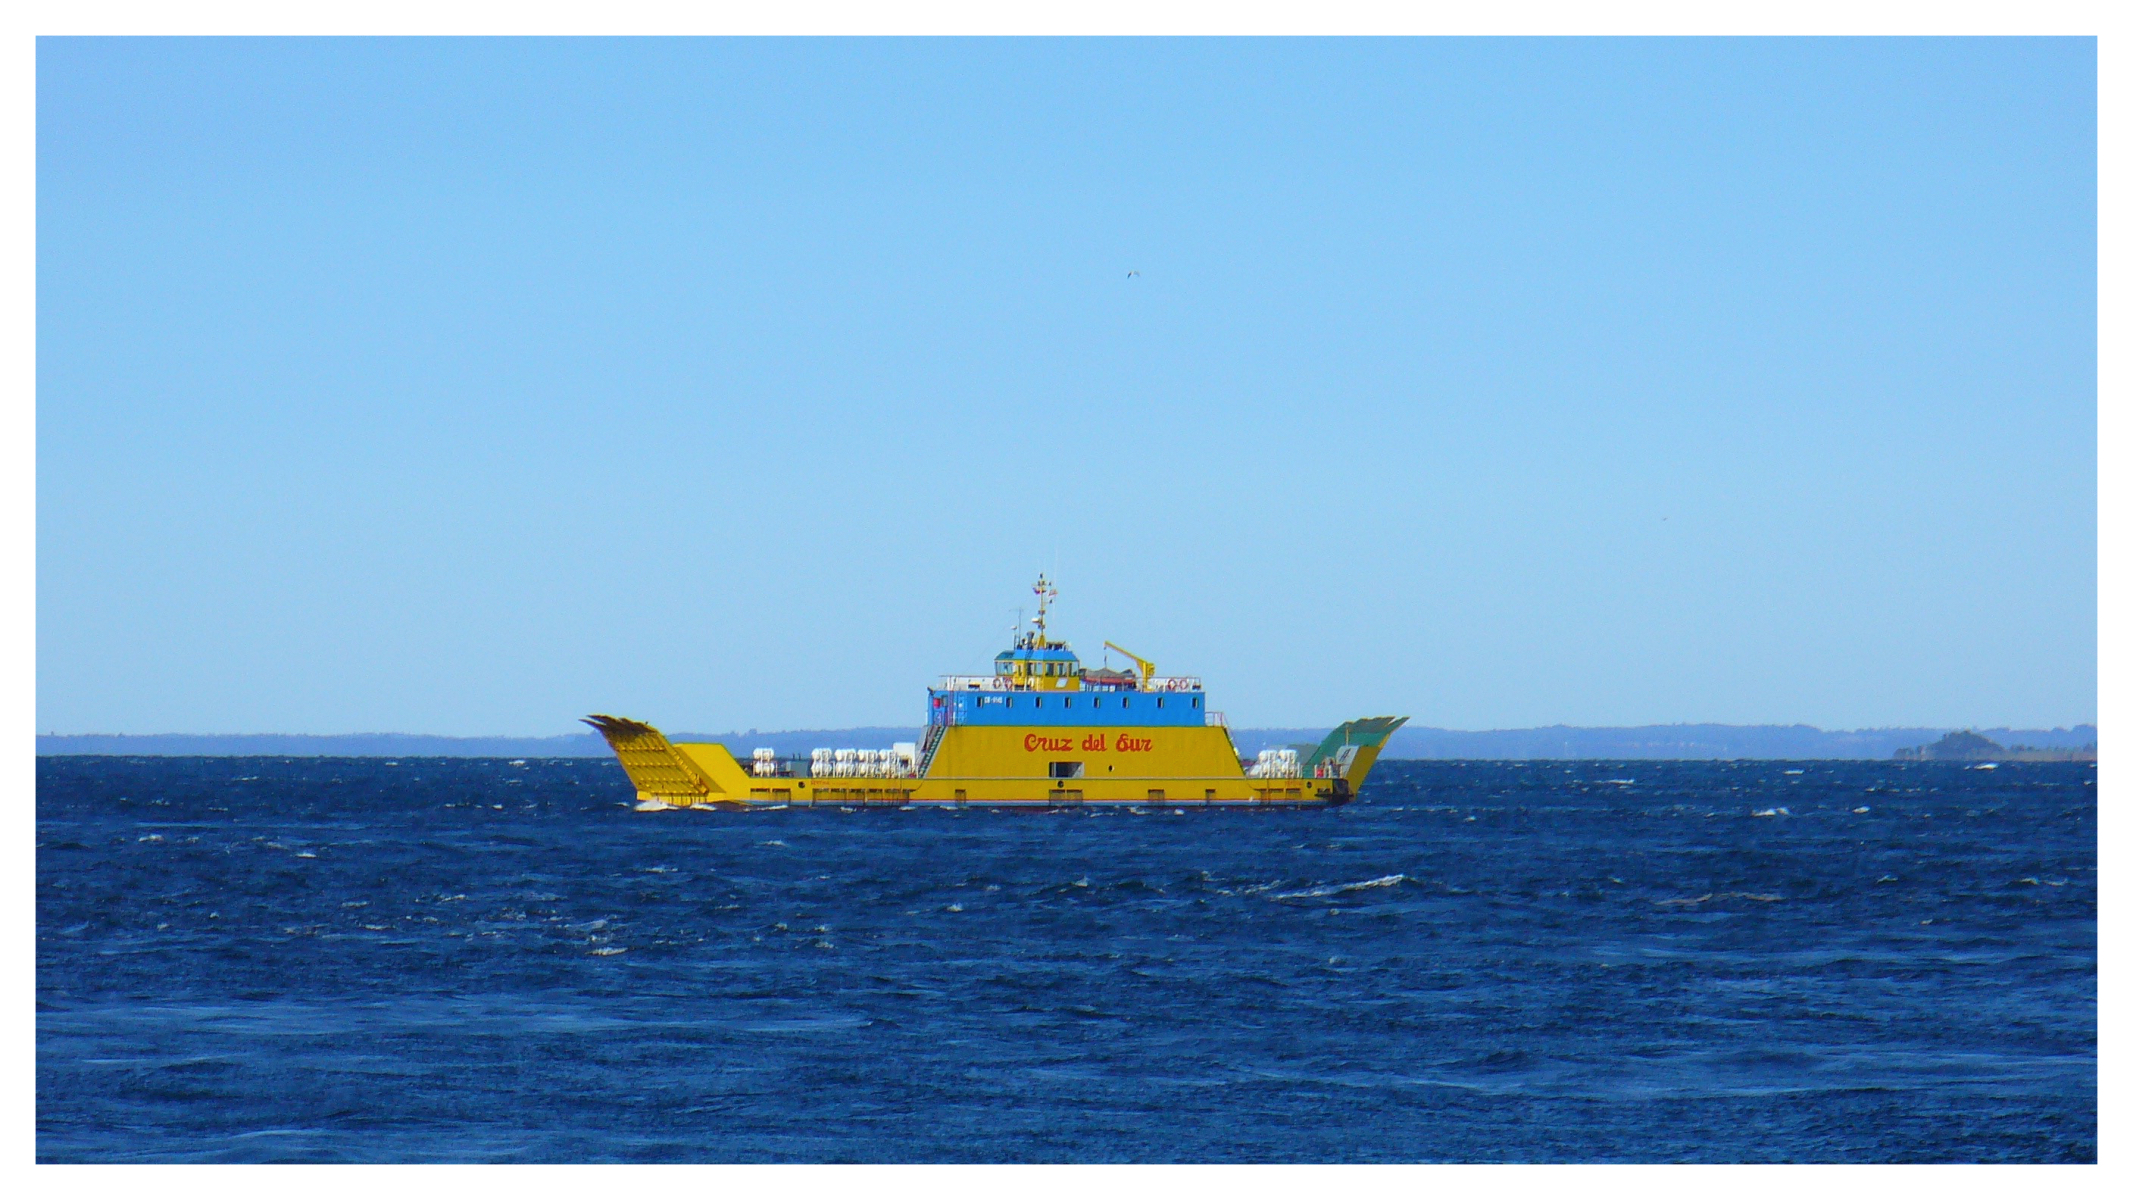
sea, ocean, boat, crossing, ship, vehicle, arctic, cargo ship, ferry, watercraft, container ship, fishing vessel